The Water of Tyne

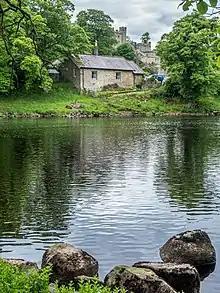
Haughton Castle, a possible setting for the ferry in the song

The Water of Tyne (sometimes rendered as The Waters of Tyne) is a folk song from the north-east of England. The song is sung by a girl or woman lamenting the fact that her paramour is on the opposite bank of the River Tyne. Sleeve notes to Michael Hunt's recording of Tyneside songs states that "the ferry is believed to be that at Haughton Castle on the North Tyne". Alternatively the "rough river" in the last line may indicate a point further downstream, possibly Tynemouth.